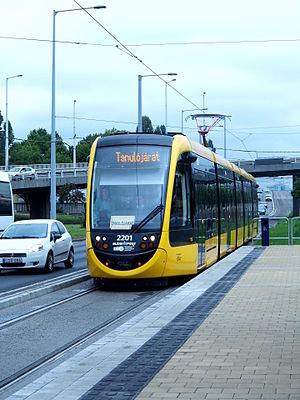
La ligne 1 du tramway de Budapest est une ligne exploitée par la BKK Zrt., la régie des transports de Budapest. Elle a été mise en service en 1984 entre Bécsi út / Vörösvári út et Lehel utca. Elle bénéficie par la suite de nombreuses phases d'extension, qui permettent en 2000 de relier le nord au sud de Pest le long du grand boulevard périphérique, entre les ponts Árpád híd et Rákóczi híd. Depuis mars 2015, la ligne traverse également le Danube dans sa partie sud. Elle circule désormais entre Bécsi út / Vörösvári út et Kelenföld vasútállomás.